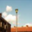
Label: lamp